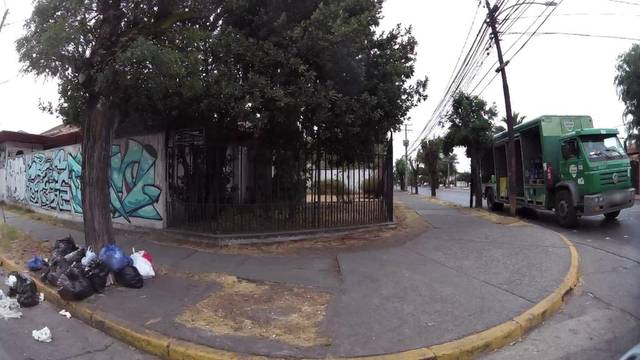
Region: Chile
Coordinates: -34.163, -70.745